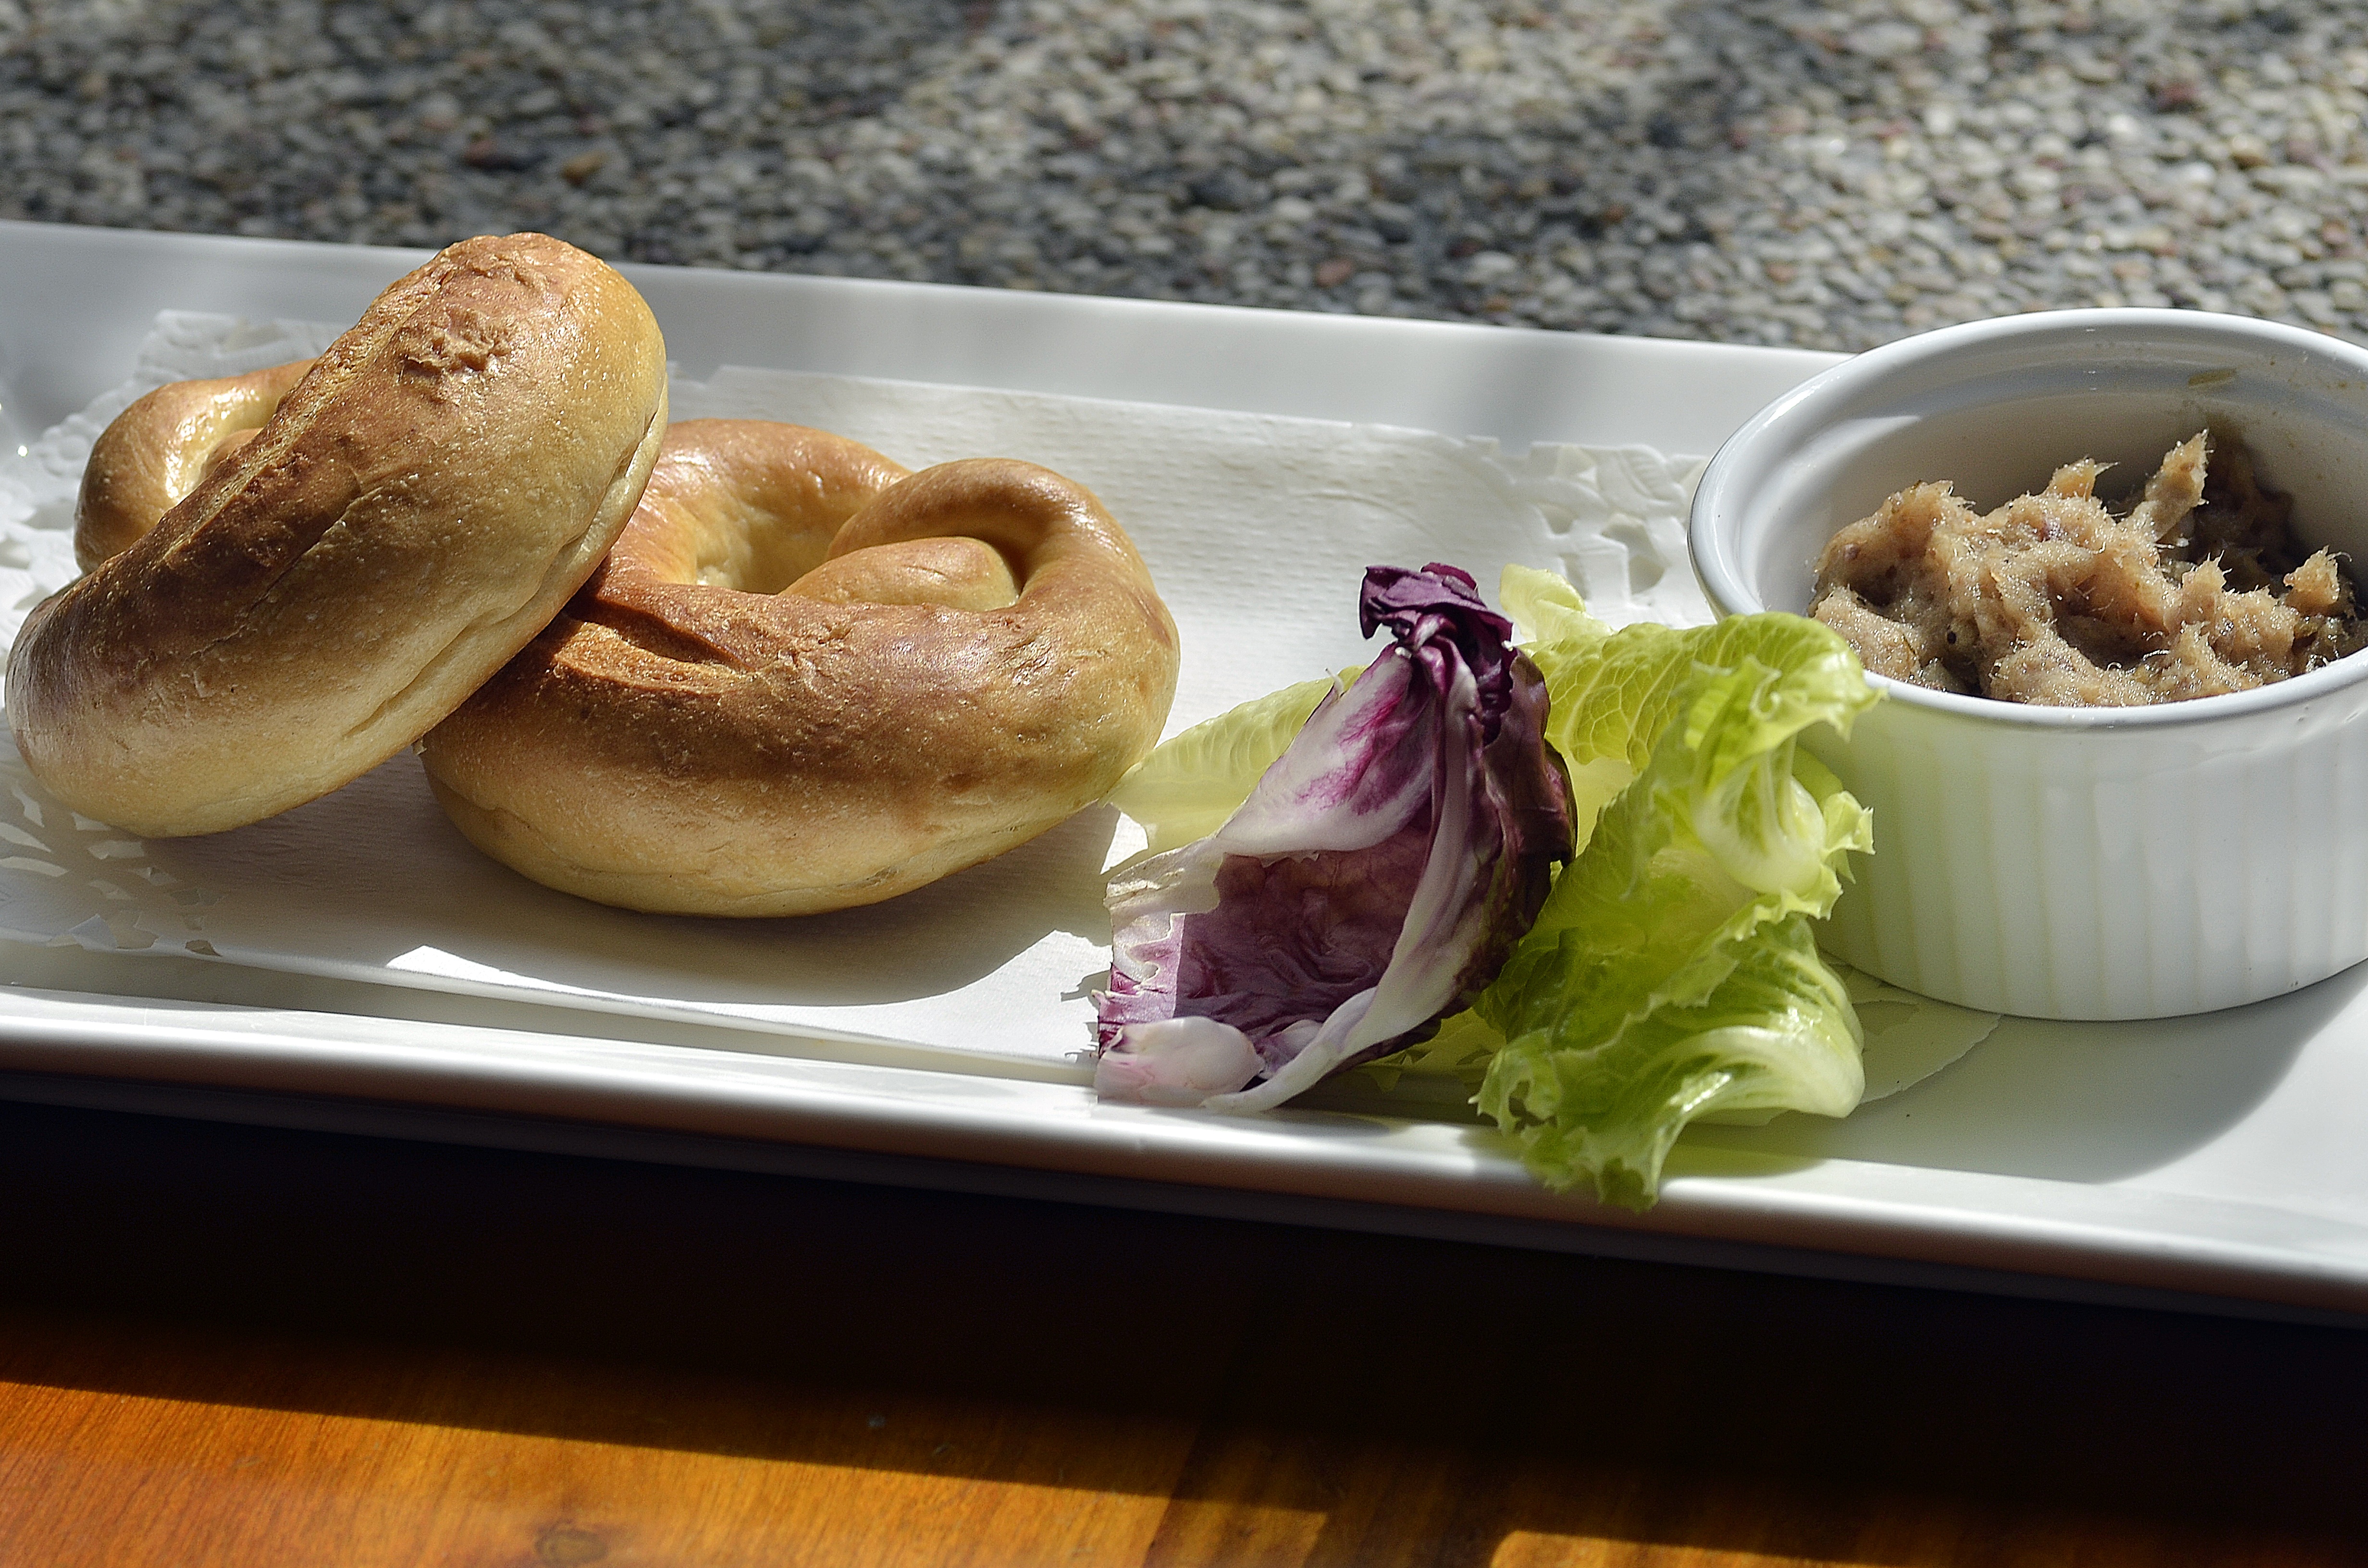
dish, meal, food, salad, produce, fresh, breakfast, healthy, lunch, cuisine, delicious, bread